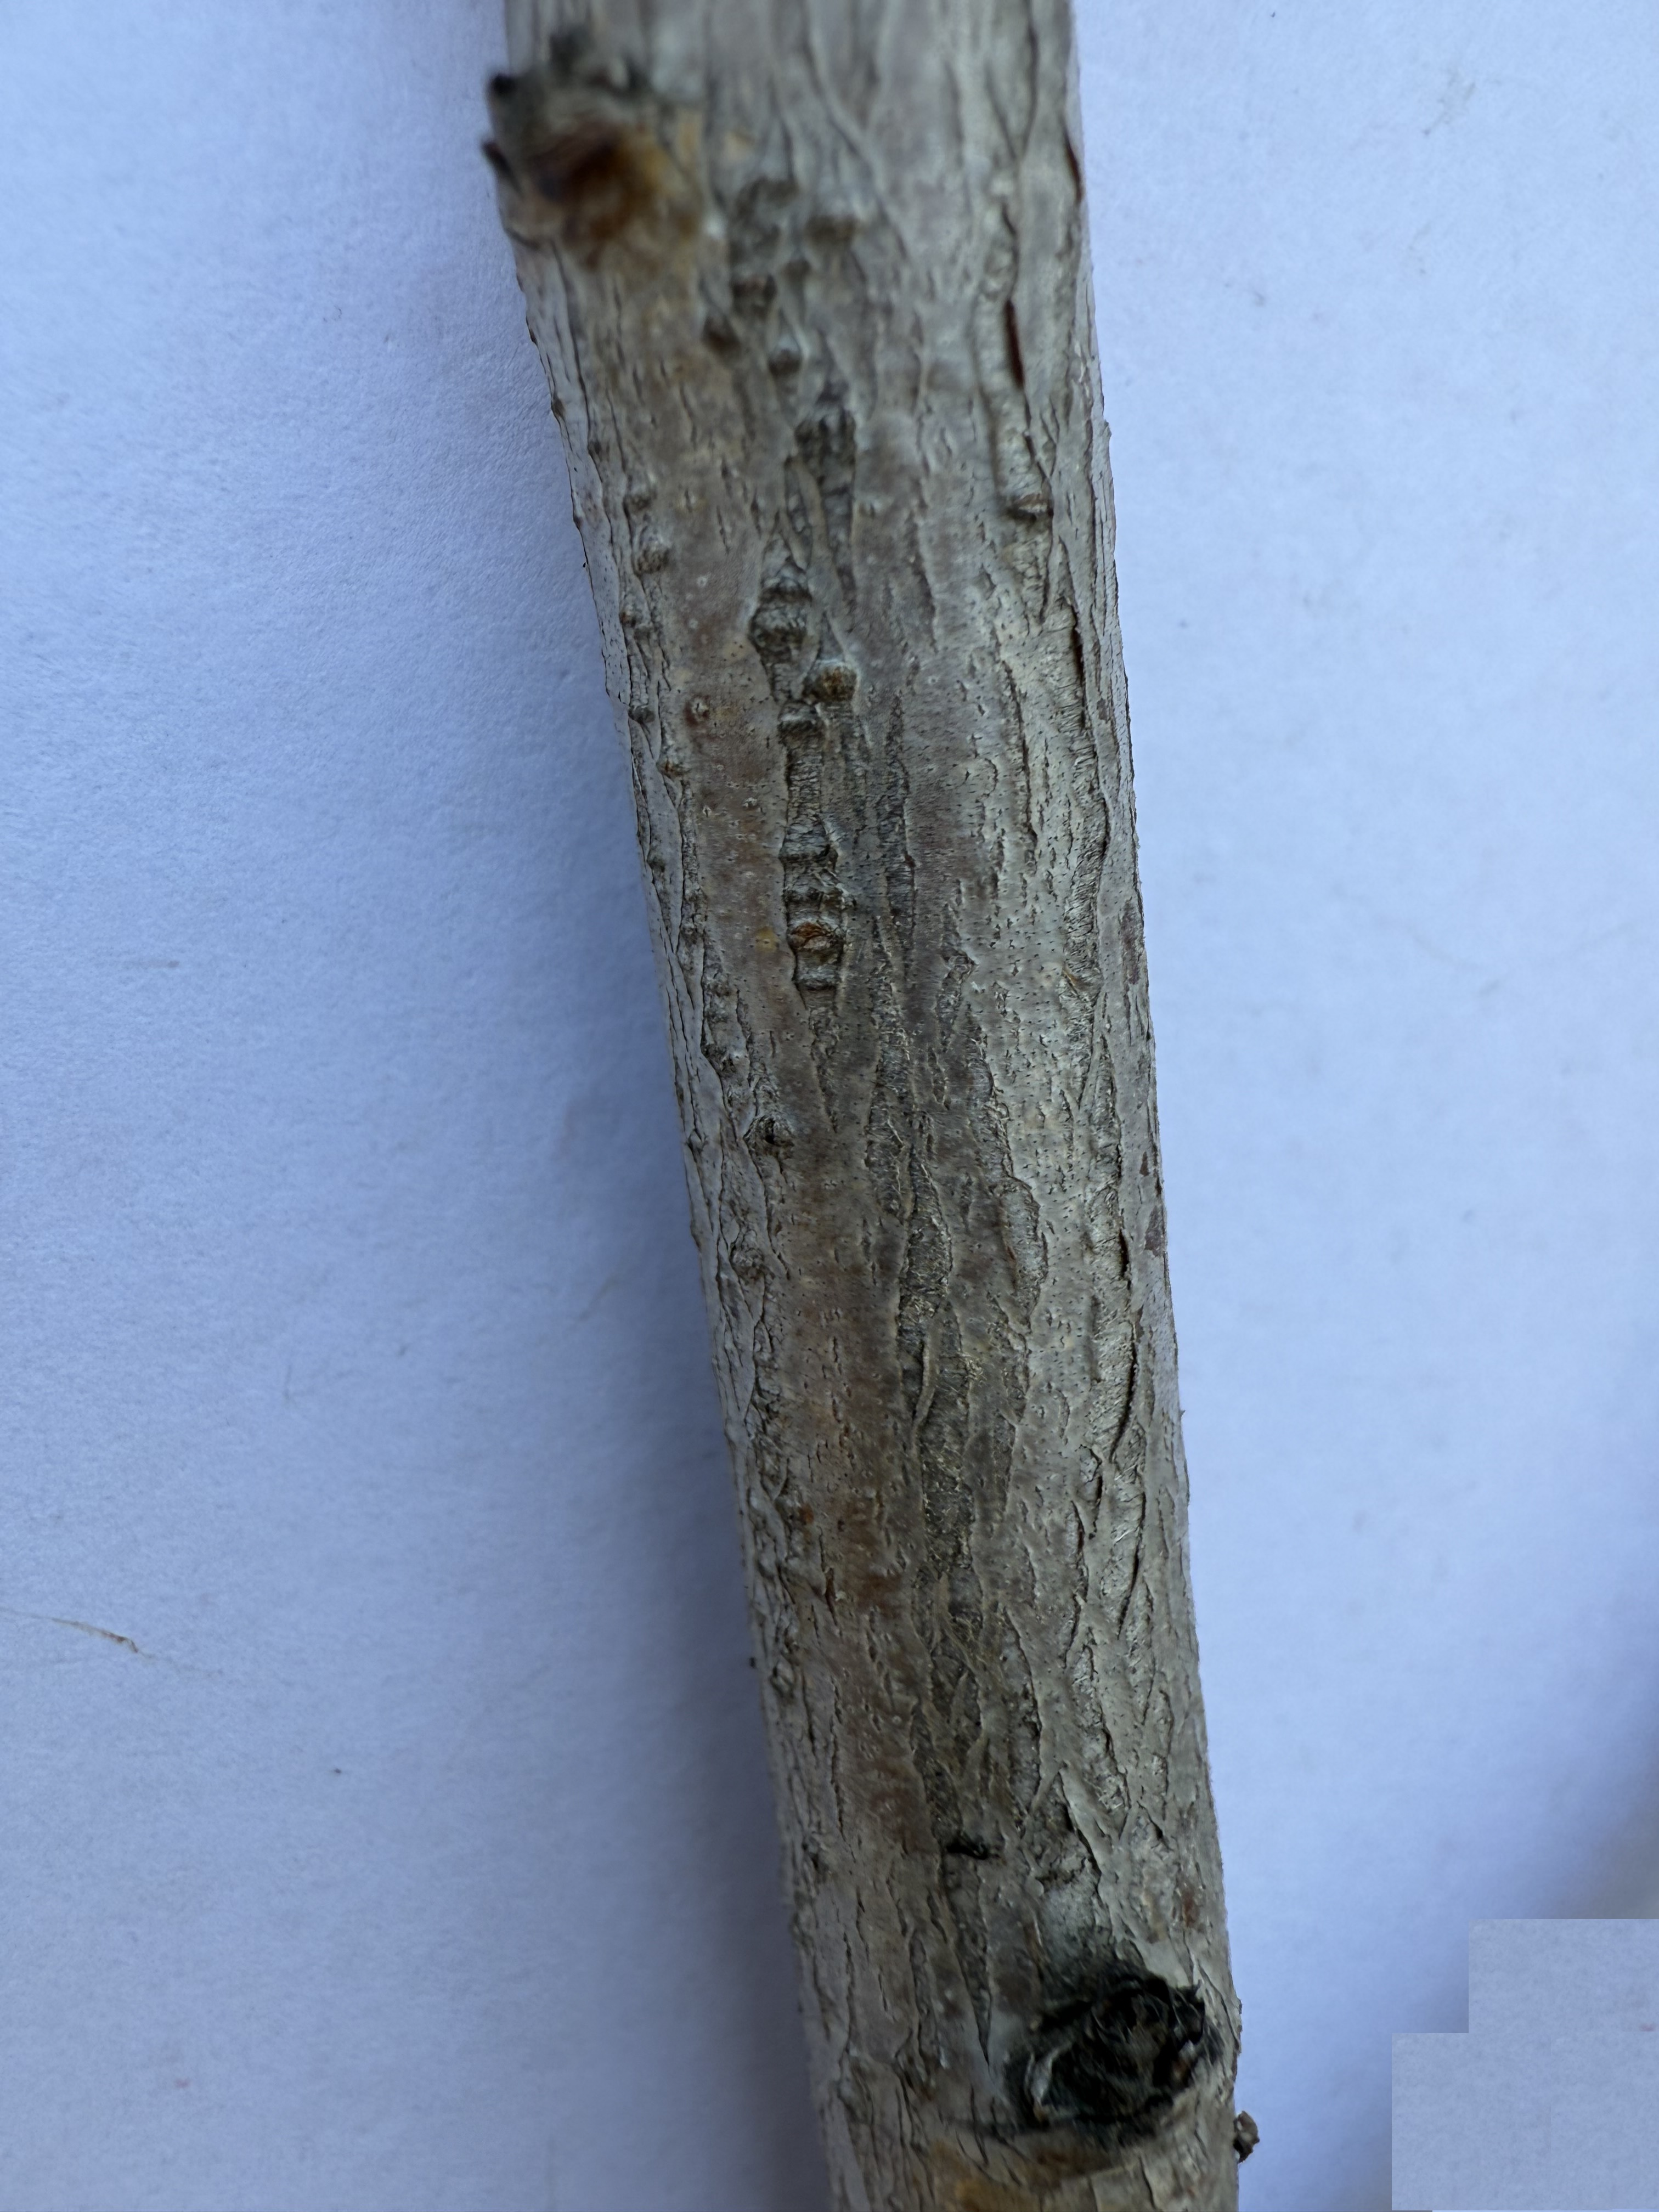
Variety: Hale Peach